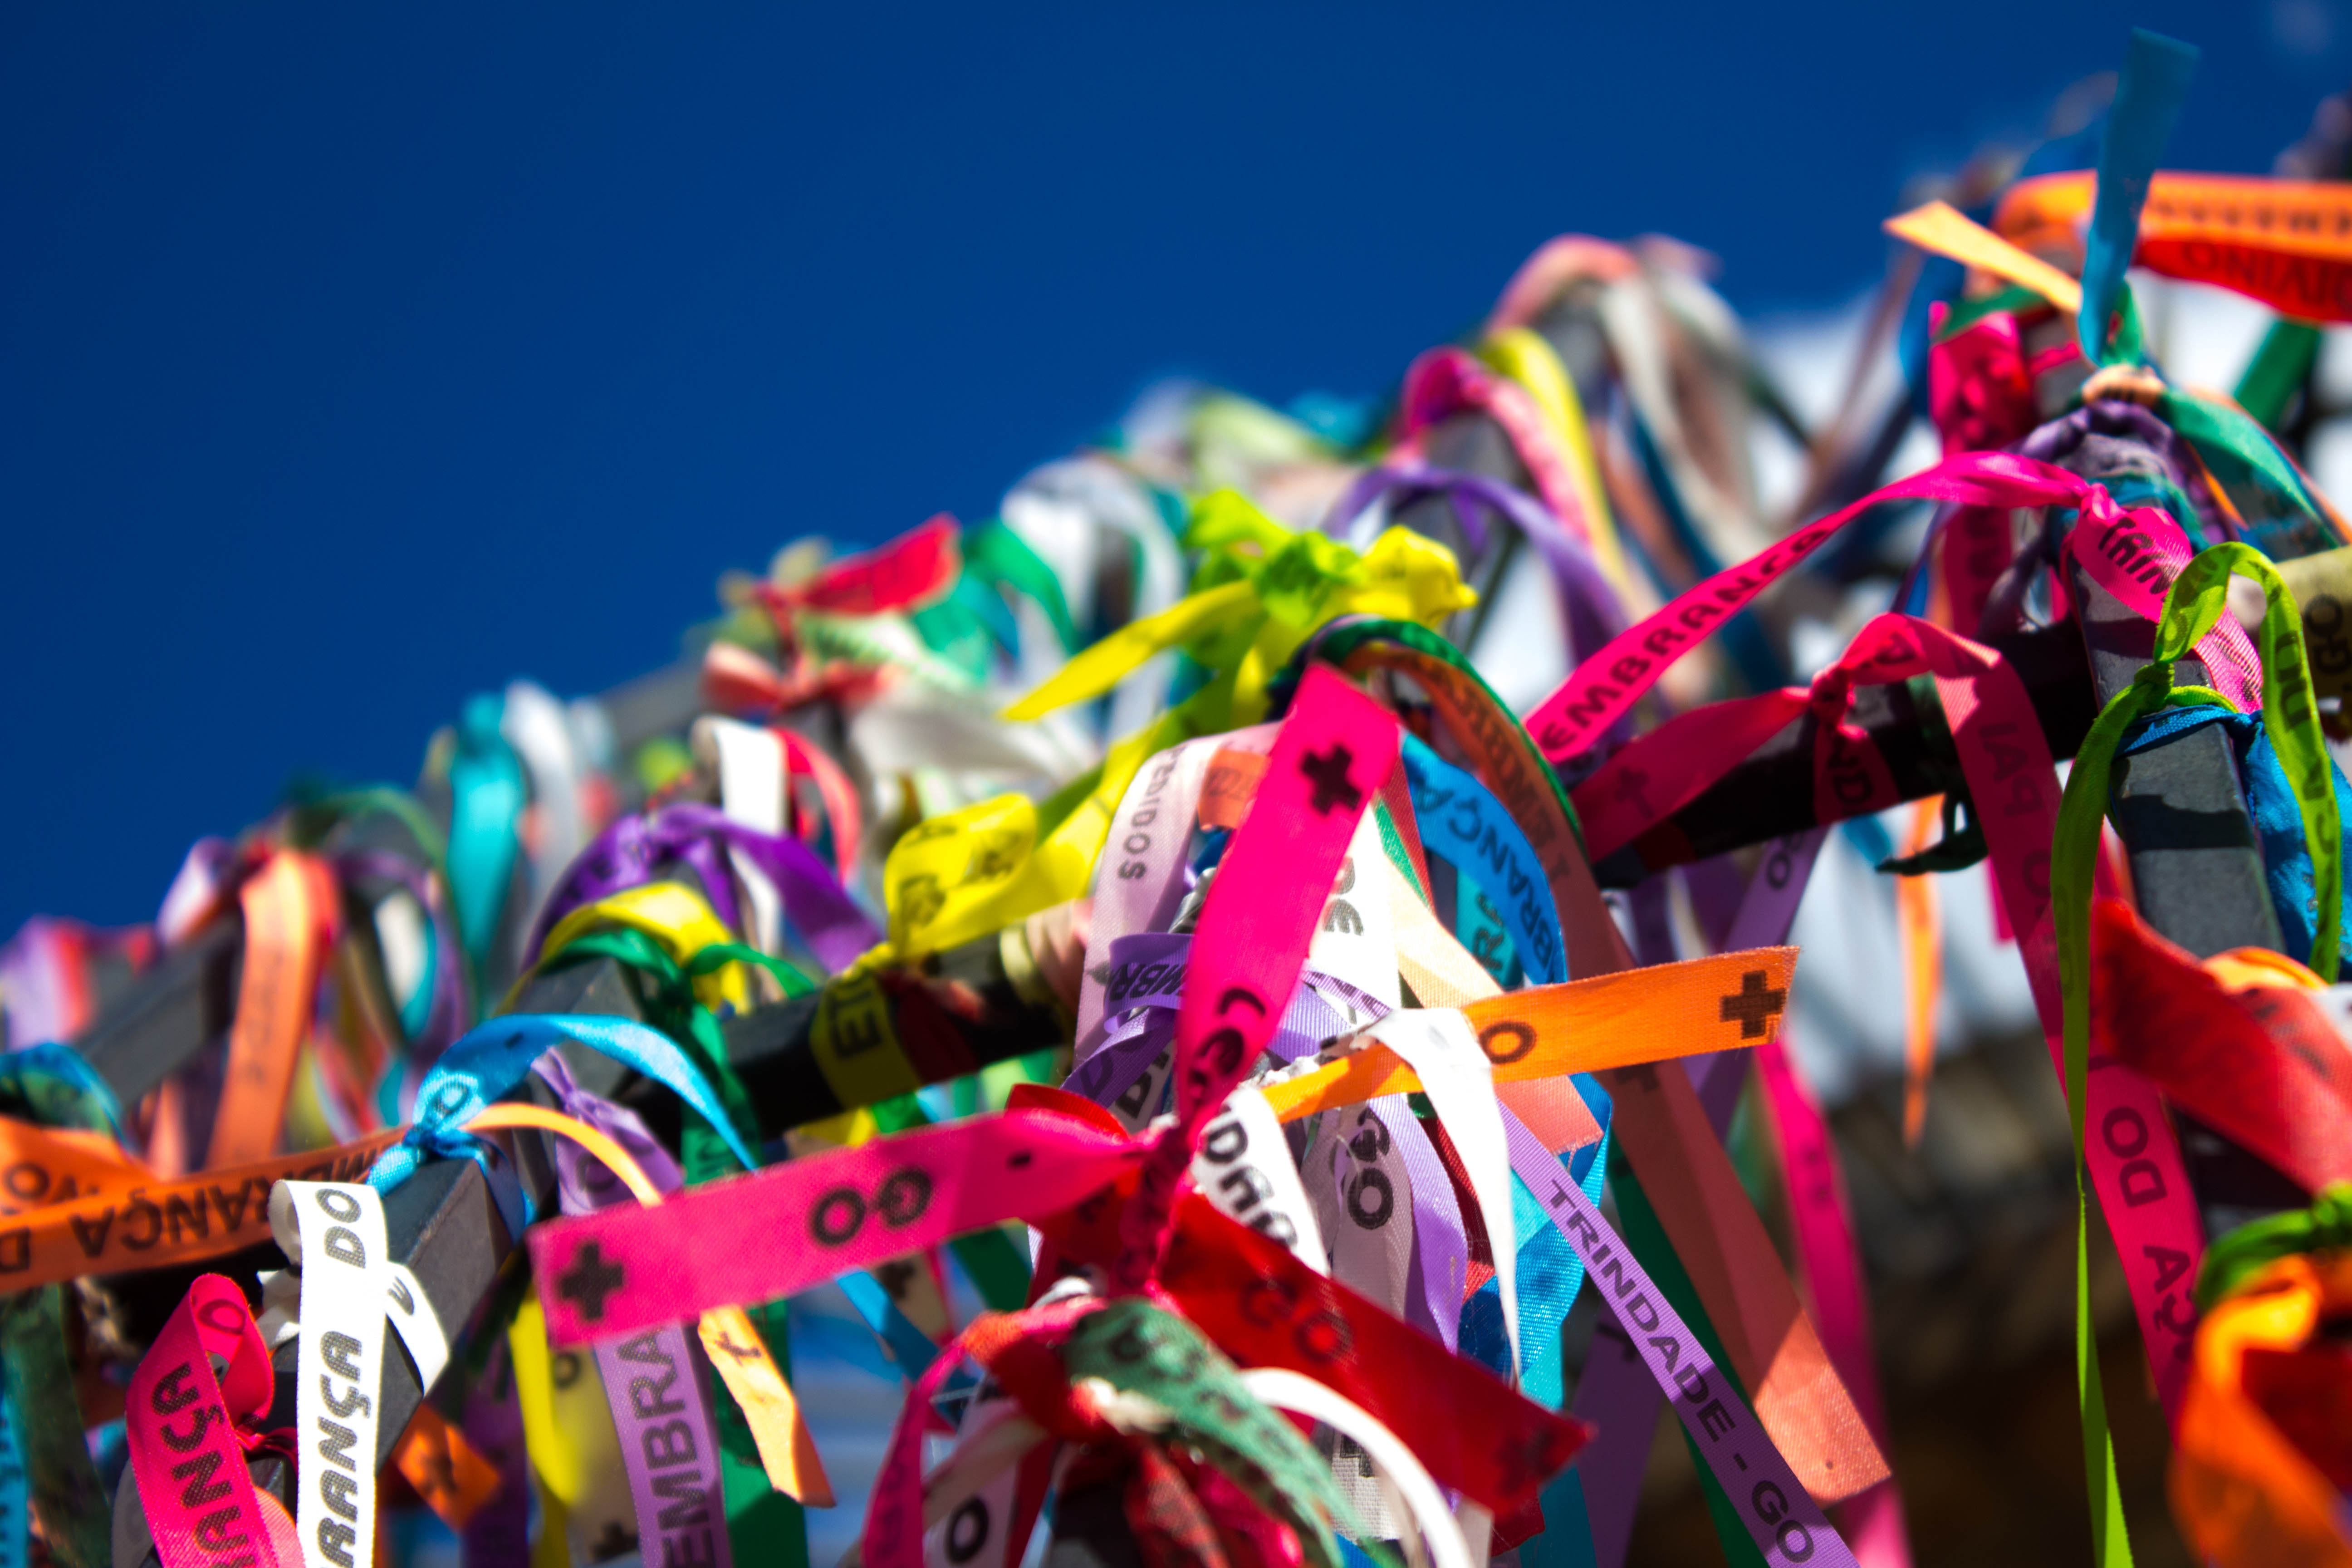
decoration, carnival, color, religion, church, toy, festival, temple, faith, santos, prayer, protection, luck, tapes, devotion, prayers, catholicism, applications, religiousness, senhor do bonfim, religious tape